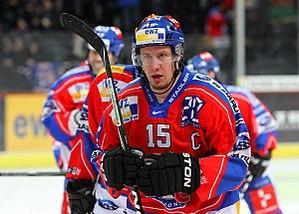
Le capitaine des ZSC Lions Mathias Seger lors d'un match contre les Rapperswil-Jona Lakers, 12 décembre 2010.